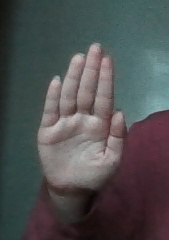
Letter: seen